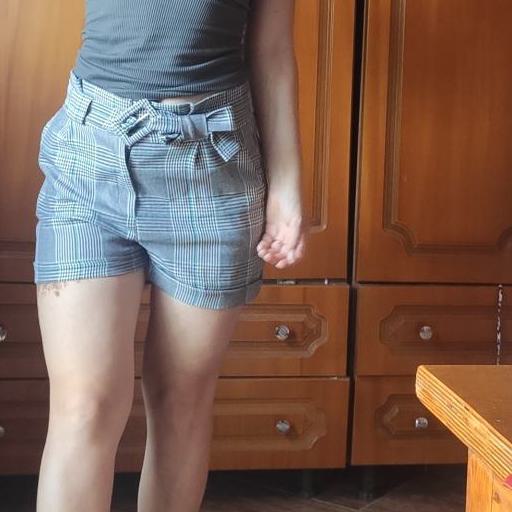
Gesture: no_gesture